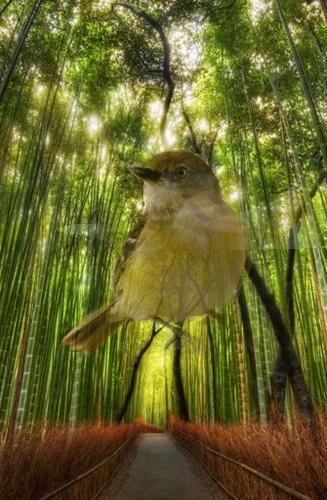
Bird species: White_eyed_Vireo
Bird type: landbird
Background: land